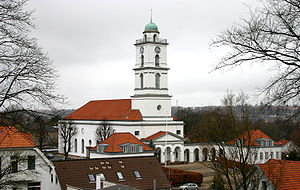
Kristkirken (Kolding)
Kristkirken i 2008, set fra sydøst.
Kristkirken er Koldings største kirke, beliggende på Haderslevvej og rummer 700 siddepladser. Kirken er hovedkirke i Kristkirkens Sogn. Bygningen blev indviet i 1925 og er bygget i nyklassicistisk stil.